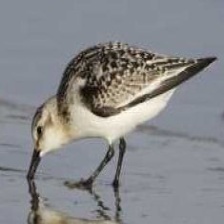
Species: SPOON BILED SANDPIPER
Scientific name: CALIDRIS PYGMAEA
ImageNet parent category: red-backed_sandpiper